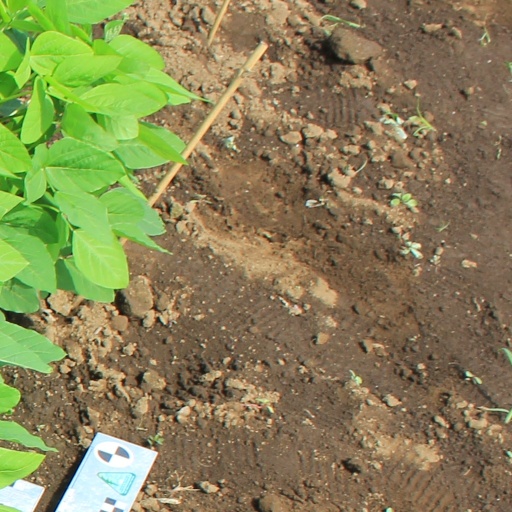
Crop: soybean